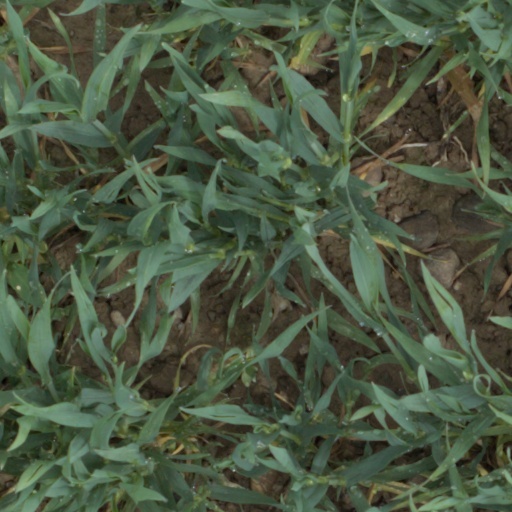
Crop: wheat